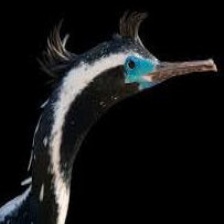
Species: AUCKLAND SHAQ
Scientific name: LEUCOCARBO COLENSOI